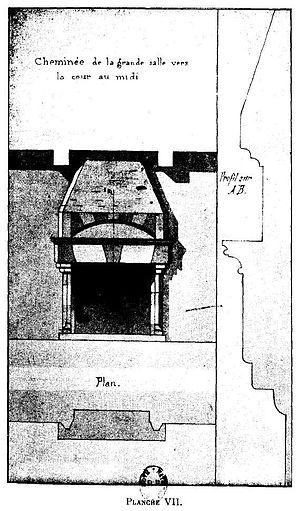
Le Donjon de Courmenant, ses origines, ses seigneurs et possesseurs, son musée
Le Donjon de Courmenant est situé dans l'ouest du département de la Sarthe, sur le territoire de la commune de Rouez, à six kilomètres au sud de Sillé-le-Guillaume.